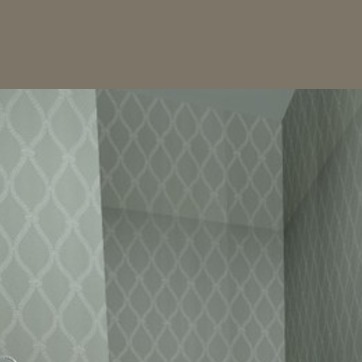
Material: wallpaper